Christoph Friedrich Reinhold Lisiewski

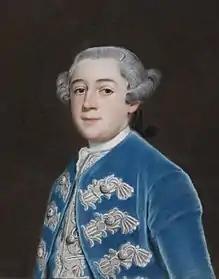
Leopold III of Anhalt-Dessau, portrayed by Lisiewsky

Christoph Friedrich Reinhold Lisiewski (or Lisiewsky) (3 June 1725 in Berlin11 June 1794 in Ludwigslust) was an 18th-century German portrait painter.